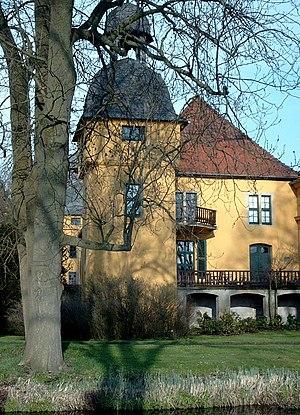
Chateâux à Rödinghausen, arrondissement de Herford, Rhénanie-du-Nord-Westphalie, Allemagne. العربية